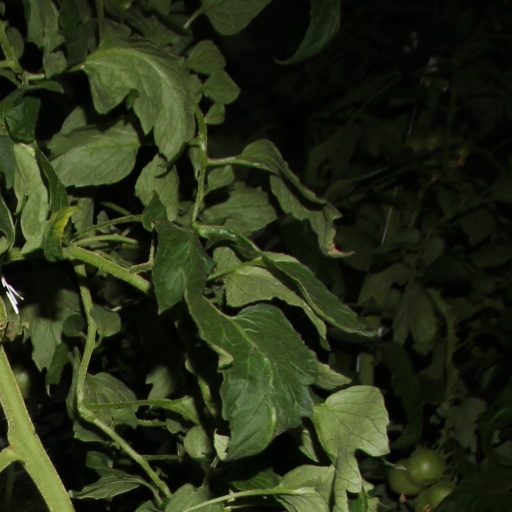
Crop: tomato